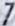
Number: 7